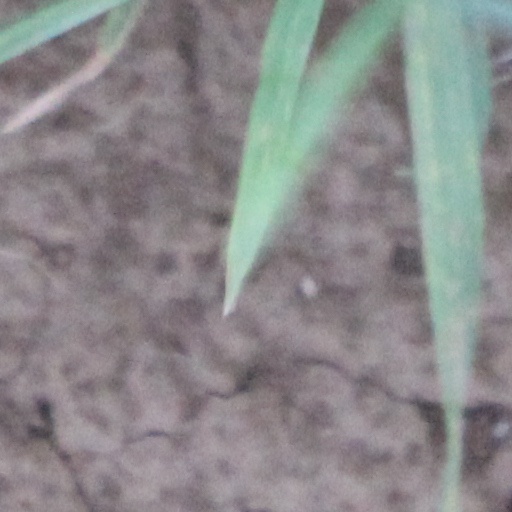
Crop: wheat